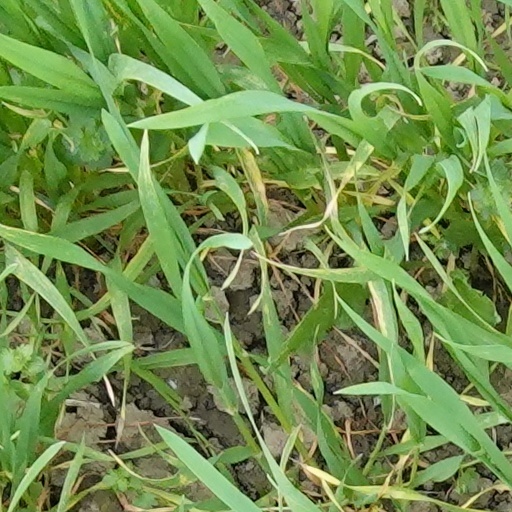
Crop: wheat